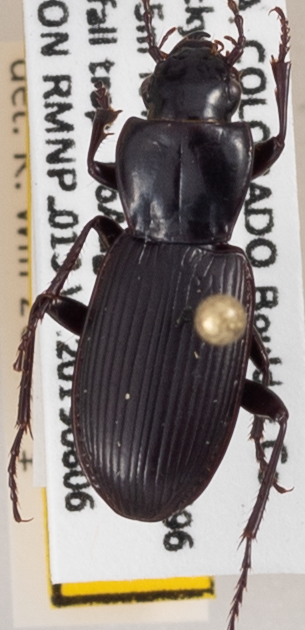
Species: Pterostichus protractus
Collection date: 2019-08-06
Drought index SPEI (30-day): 0.016
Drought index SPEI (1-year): -0.188
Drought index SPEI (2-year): -0.696